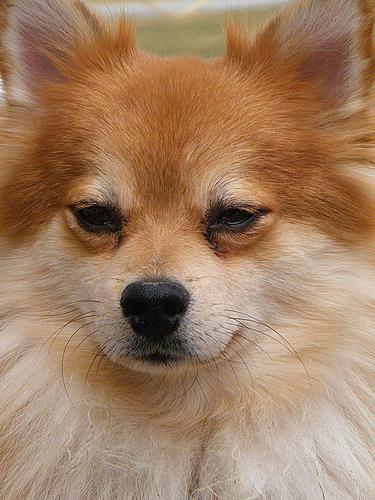
Breed: pomeranian